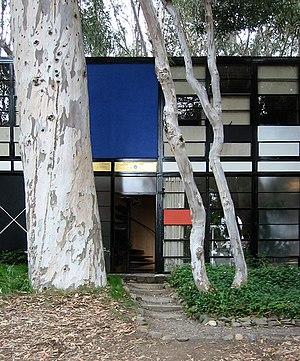
Charles Ormond Eames Jr., dit Charles Eames, est un designer, architecte et cinéaste américain, né le 17 juin 1907 à Saint-Louis et mort dans la même ville le 21 août 1978. Il a principalement travaillé avec sa femme Ray Eames au sein du Eames Office.
Liste complète des 135 National Historic Landmarks de Californie.